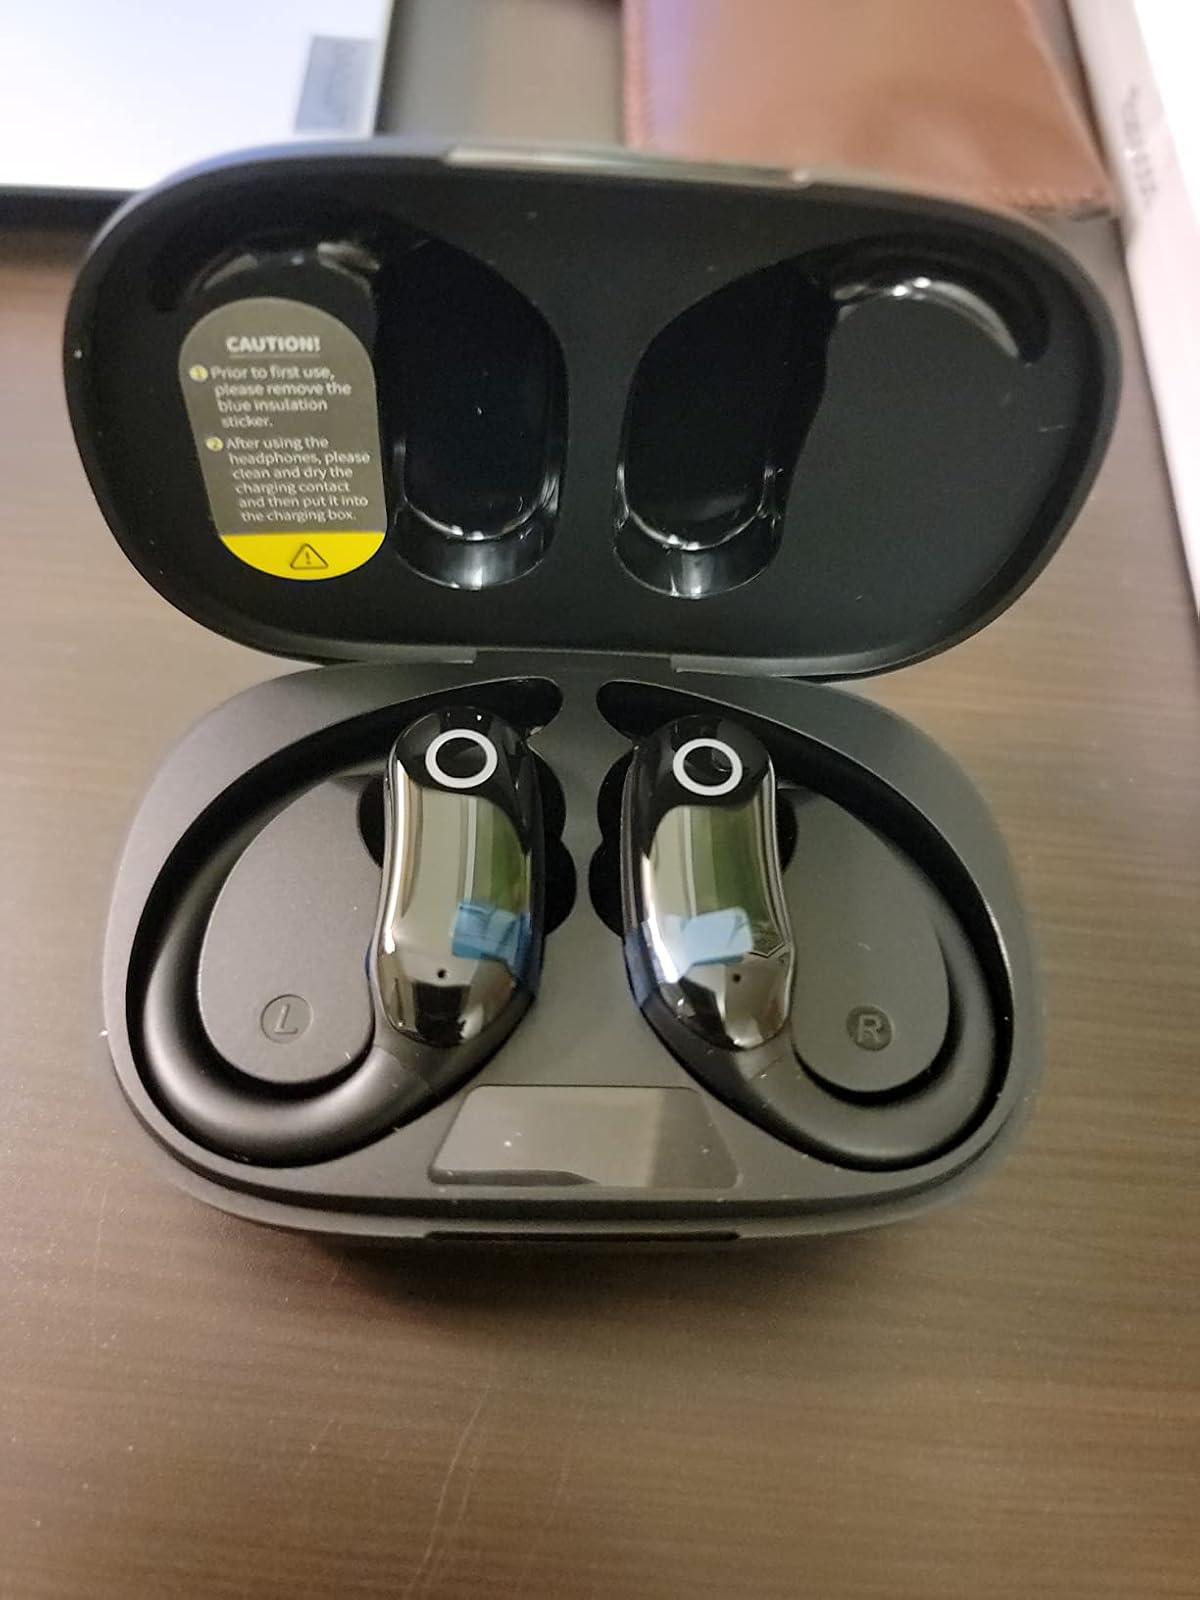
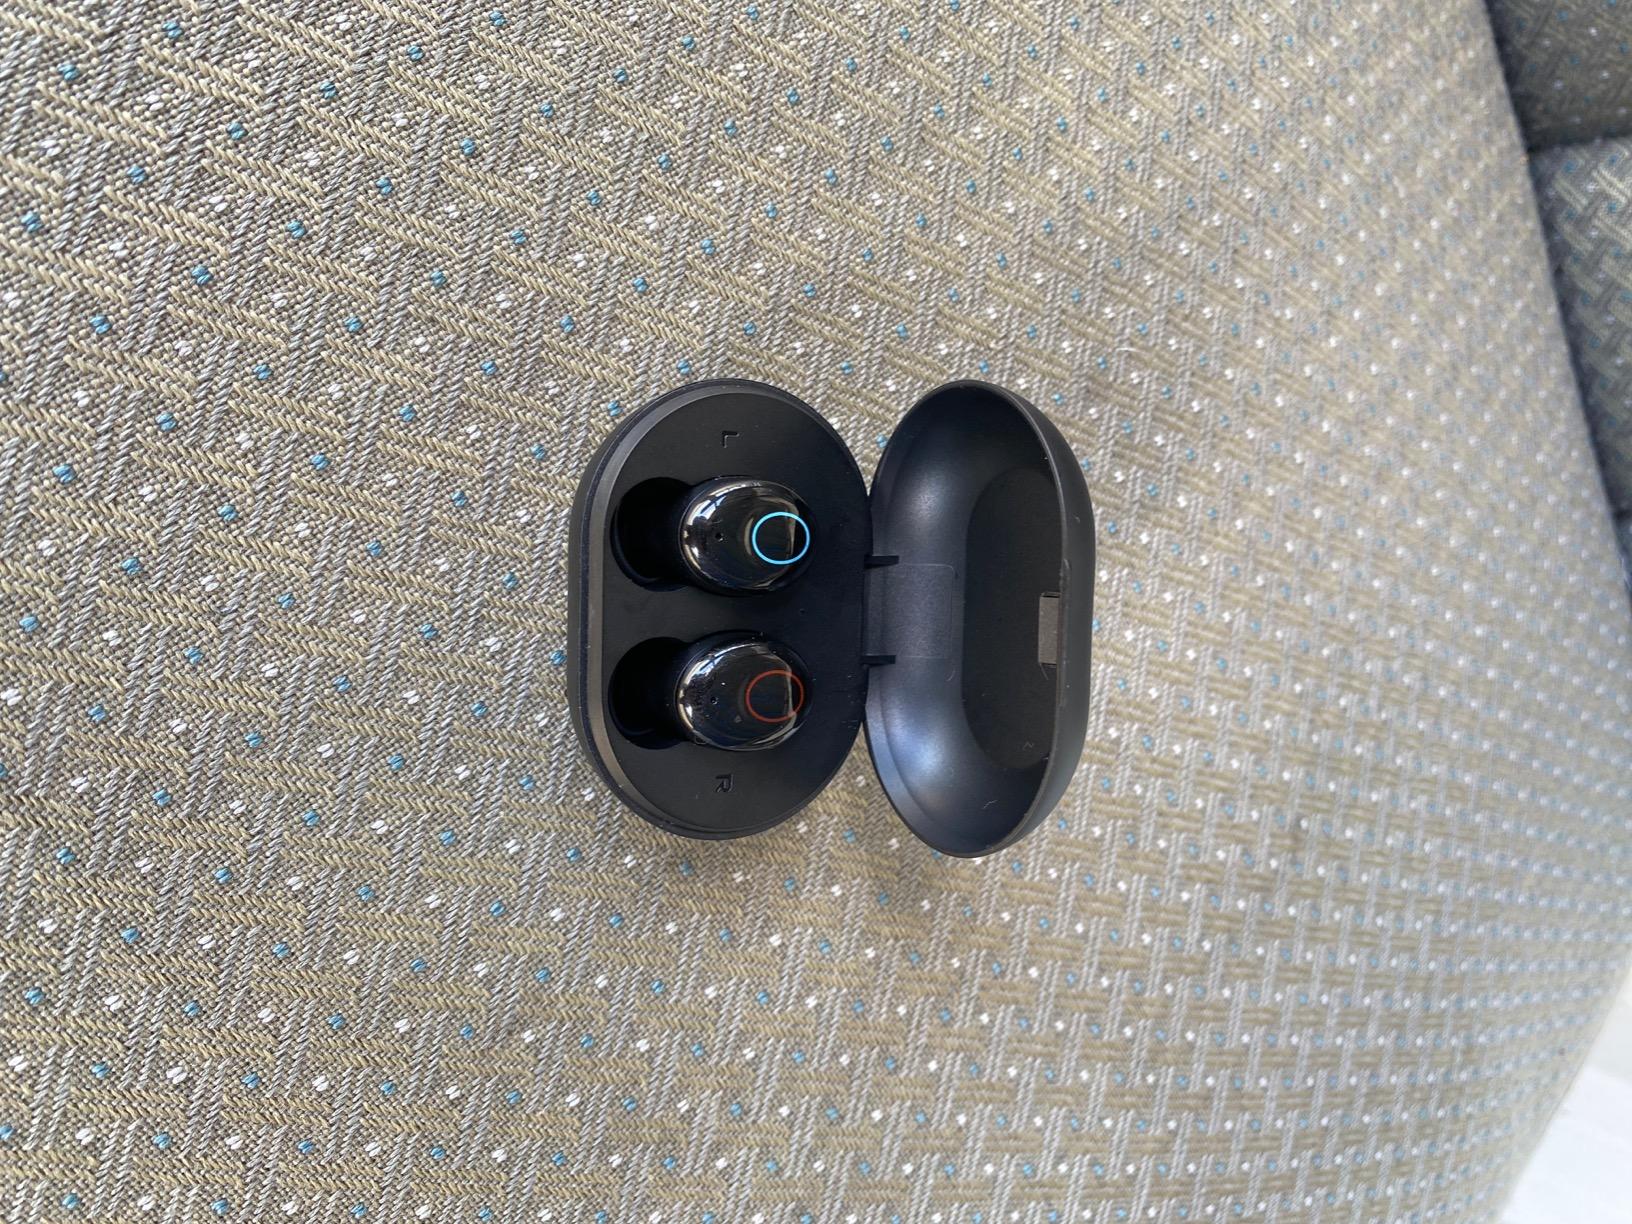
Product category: earbuds
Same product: no